David Osit

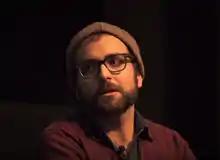
David Osit, photographed in 2017.

David Osit (born May 6, 1987) is an American documentary filmmaker, editor and composer. His documentaries include "Predators, ""Mayor" and "Thank You for Playing".